Khan al-Sabil

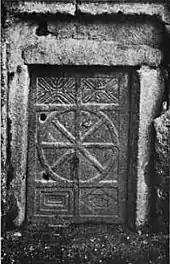
Basalt door of an ancient structure in Khan al-Sabil, pre-1903

The village contains several ancient ruins; among them are buildings with doors made of basalt. The doors are the largest of their kind in the greater Aleppo region. They were decorated with Christian symbols. In the 20th century, two of these doors were part of buildings still used by Khan al-Sabil's residents.